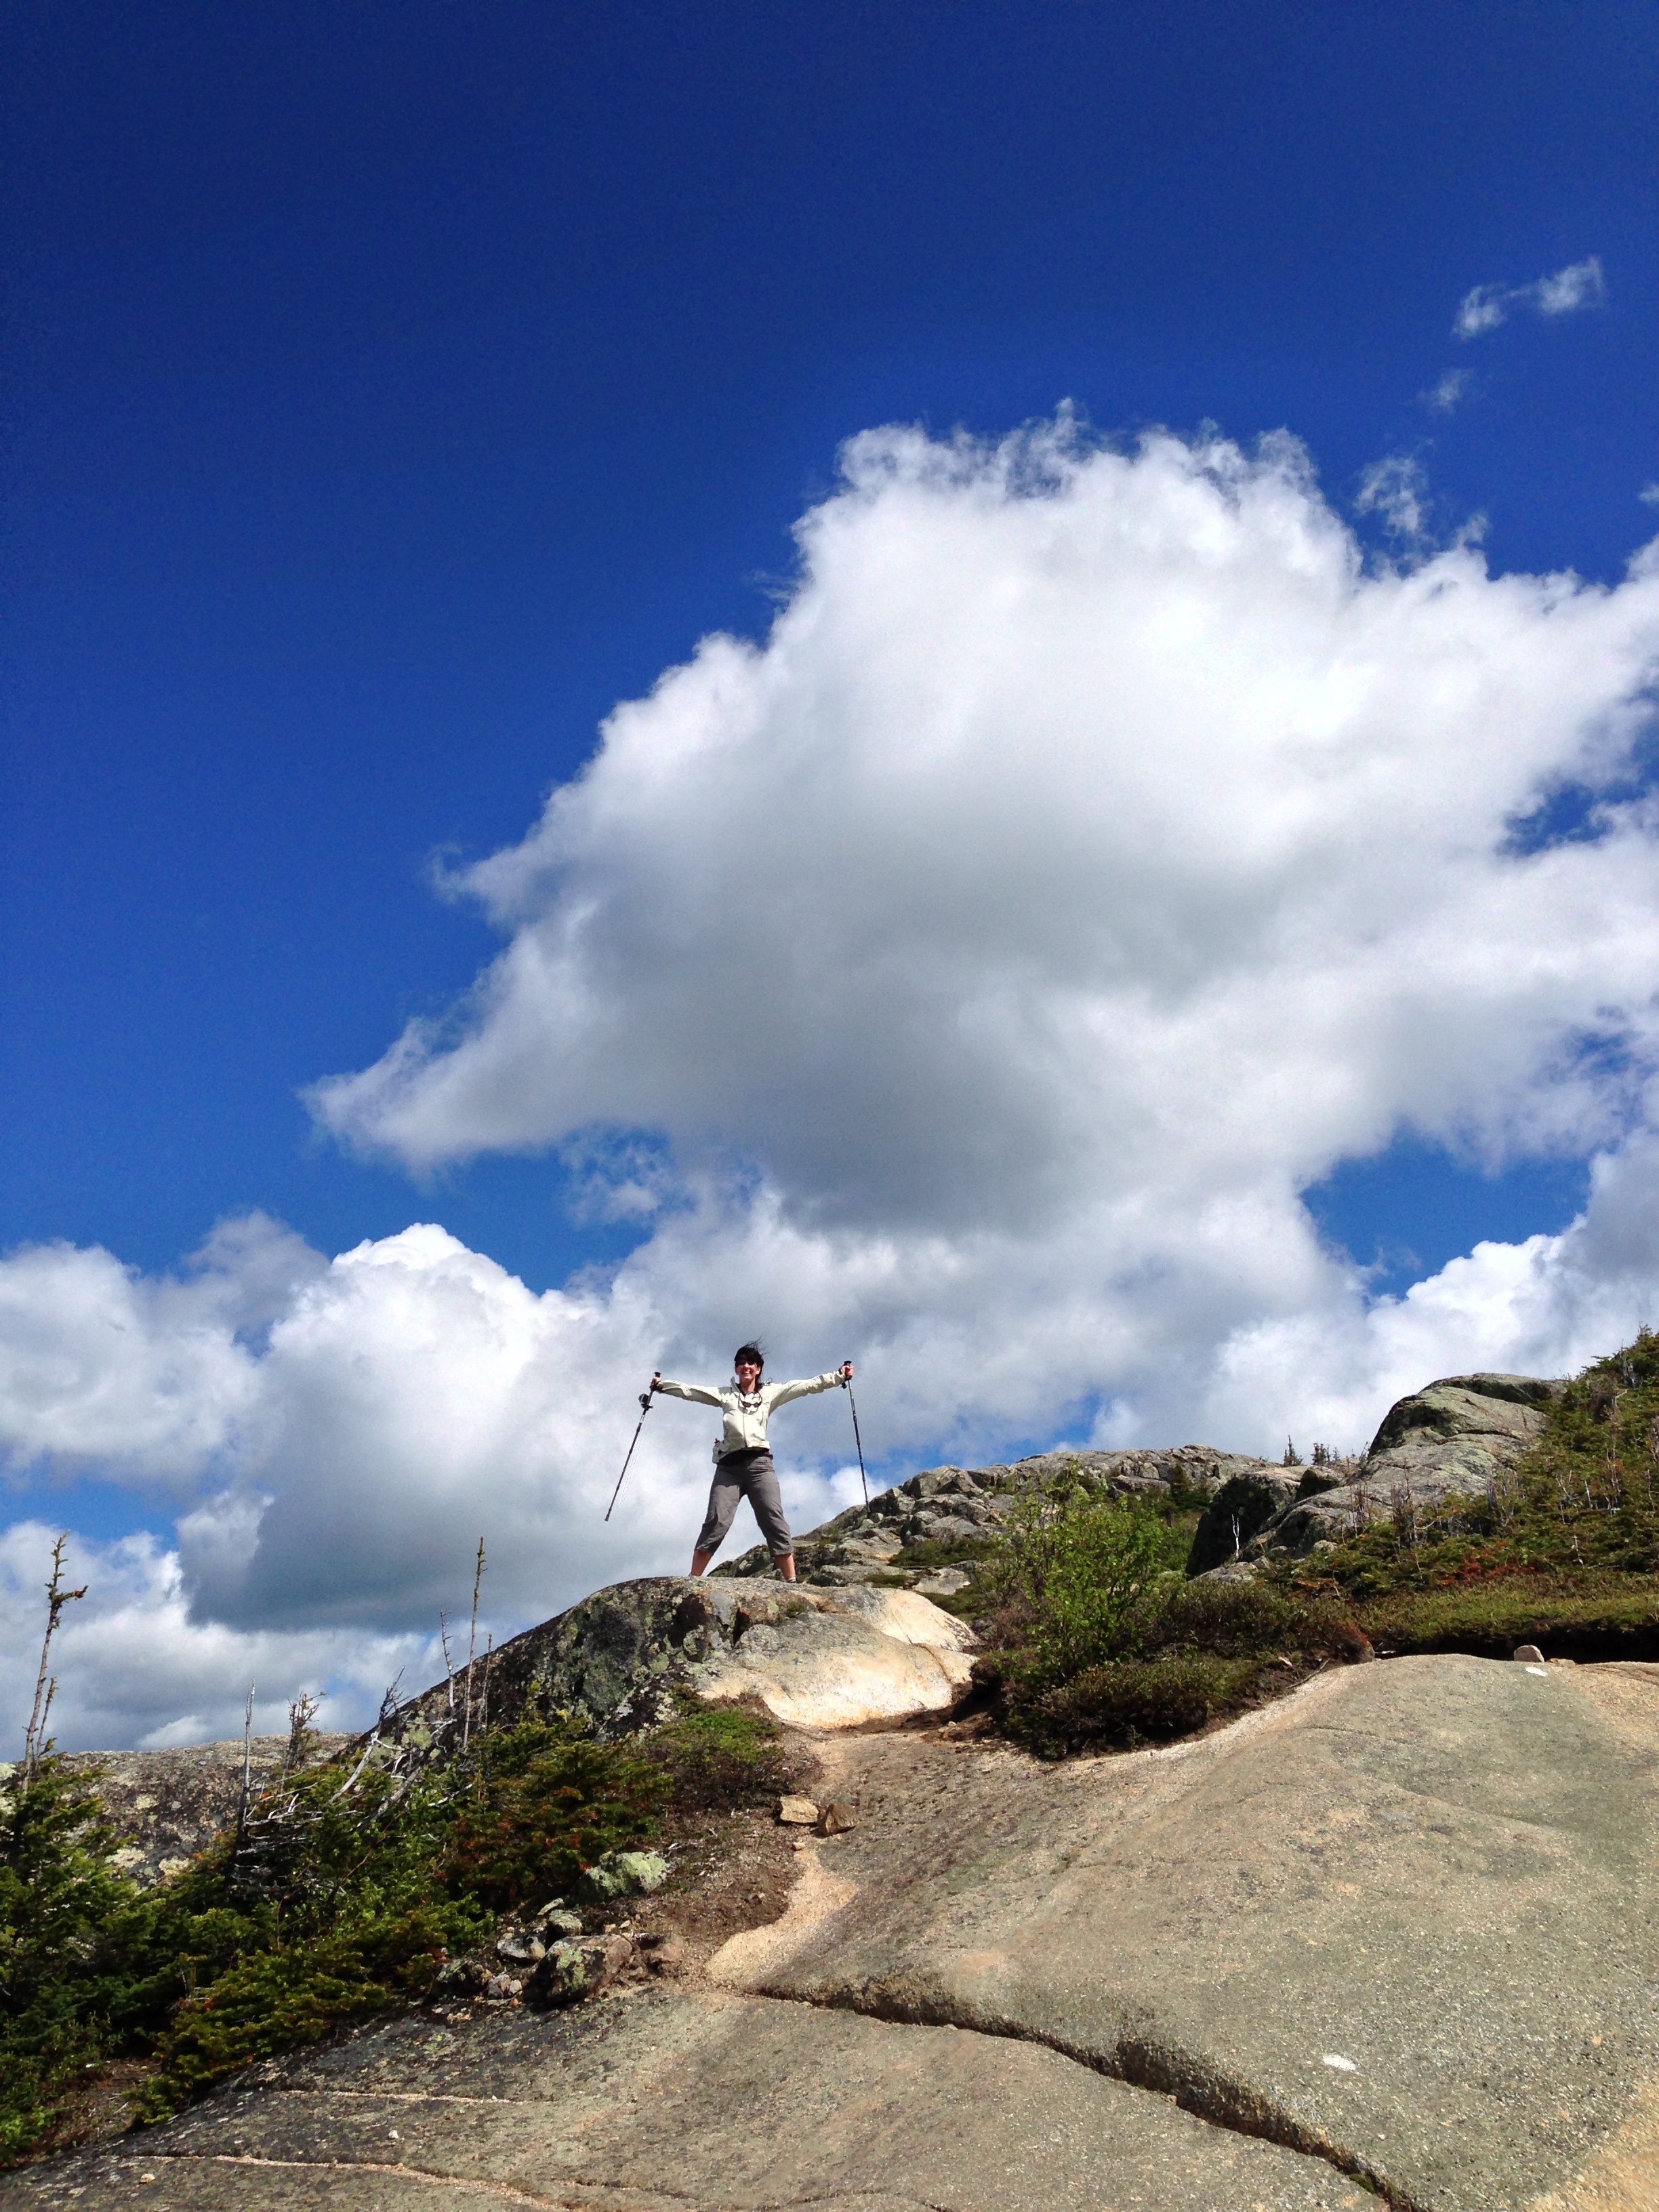
sea, coast, horizon, mountain, cloud, sky, hiking, hill, wind, mountain range, summit, mountains, quebec, rural area, meteorological phenomenon, atmosphere of earth, charlevoix